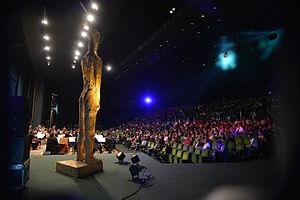
Le Festival du film brésilien de Brasilia est un festival de cinéma brésilien se déroulant chaque année depuis 1965 à Brasilia.